Igor Kudelin

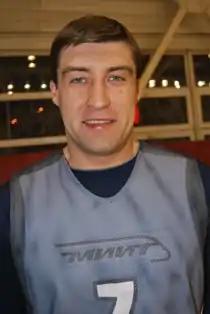

Igor Alexandrovich Kudelin (born August 8, 1972) is a Russian former professional basketball player. A 1.95 tall shooting guard, he spent the major part of his career playing for CSKA Moscow. He helped his team reach the Euroleague Final Four twice, in 1996 and 2001.